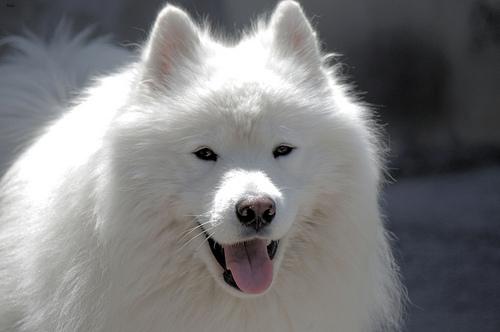
Breed: samoyed